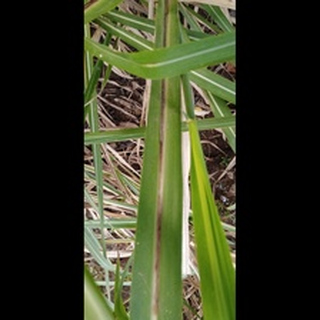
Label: sugarcane_red_rot